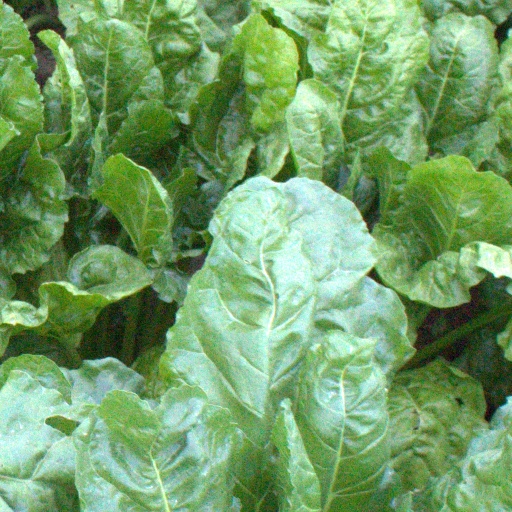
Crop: sugar beet